Kaadhale Nimmadhi

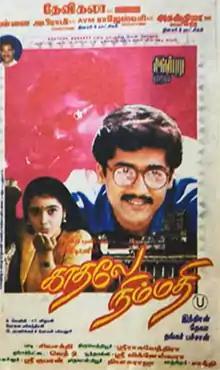
Poster

Kaadhale Nimmadhi is a 1998 Indian Tamil-language romantic drama film directed by Indhran. The film stars Murali, Suriya, Jeevitha Sharma (credited as Kavitha) and Sangeetha (credited as Rasika). Radhika, Manivannan and Nassar also play significant roles in the film, while Deva composed the soundtrack. The film was released on 14 January 1998.